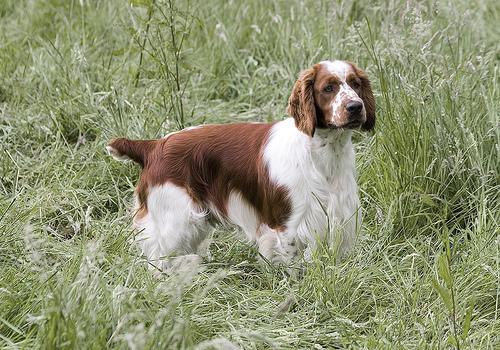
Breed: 202-n000023-Welsh_springer_spaniel